Mentuhotep II

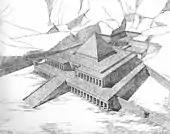
Reconstruction of Mentuhotep II's mortuary temple by Édouard Naville. The presence of a pyramid, stone or mudbruck, is debated.

Left and right of the processional walkway were at least 22 seated statues of Mentuhotep II wearing, on the south side, the White Crown of Upper Egypt and on the north side, the Red Crown of Lower Egypt. These were probably added to the temple for the celebration of Mentuhotep II's "Sed" festival during his 39th year on the throne. Some headless sandstone statues are still on site today. Another was discovered in 1921 during Herbert Winlock's excavations and is now on display at the Metropolitan Museum of Art.